Arezzo

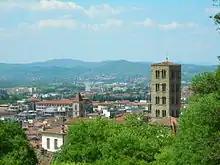
View of Arezzo

Arezzo is a city and "comune" in Italy and the capital of the province of the same name located in Tuscany. Arezzo is about southeast of Florence at an elevation of above sea level. As of 2022, the population was about 97,000.